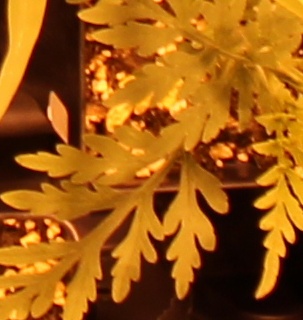
Label: Ragweed